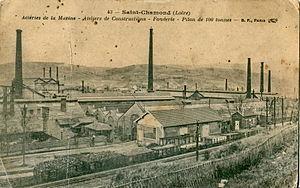
Carte postale ancienne éditée par BF à Paris, N°43 Saint-Chamond (Loire)
La Compagnie des forges et aciéries de la marine et d'Homécourt est une société créée le 14 novembre 1854 et ayant son siège à Saint-Chamond. Elle est issue de la fusion des établissements Pétin-Gaudet de Saint-Chamond et Rive-de-Gier, des Établissements Jackson frères de Assailly, de la société Neyrand-Thiollère, Bergeron et Compagnie de Lorette, et de la société Parent, Schaken, Goldschmidt et Compagnie de Paris. Sa première raison sociale est alors « Compagnie des hauts-fourneaux, forges et aciéries de la Marine et des Chemins de fer ».
Saint-Chamond est une commune française située dans le département de la Loire en région Auvergne-Rhône-Alpes.